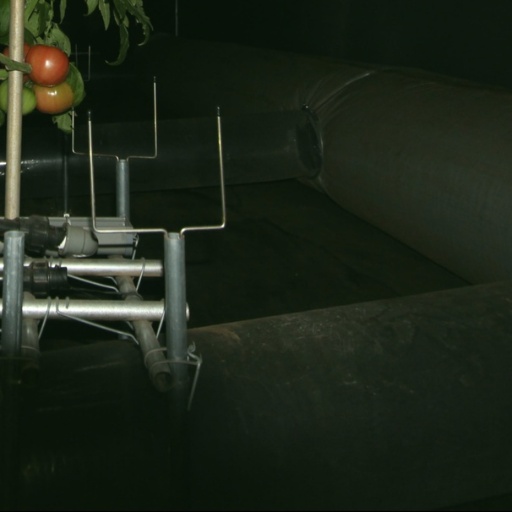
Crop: tomato